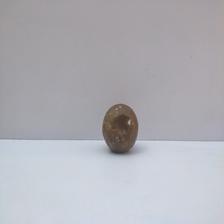
Size: Spoiled